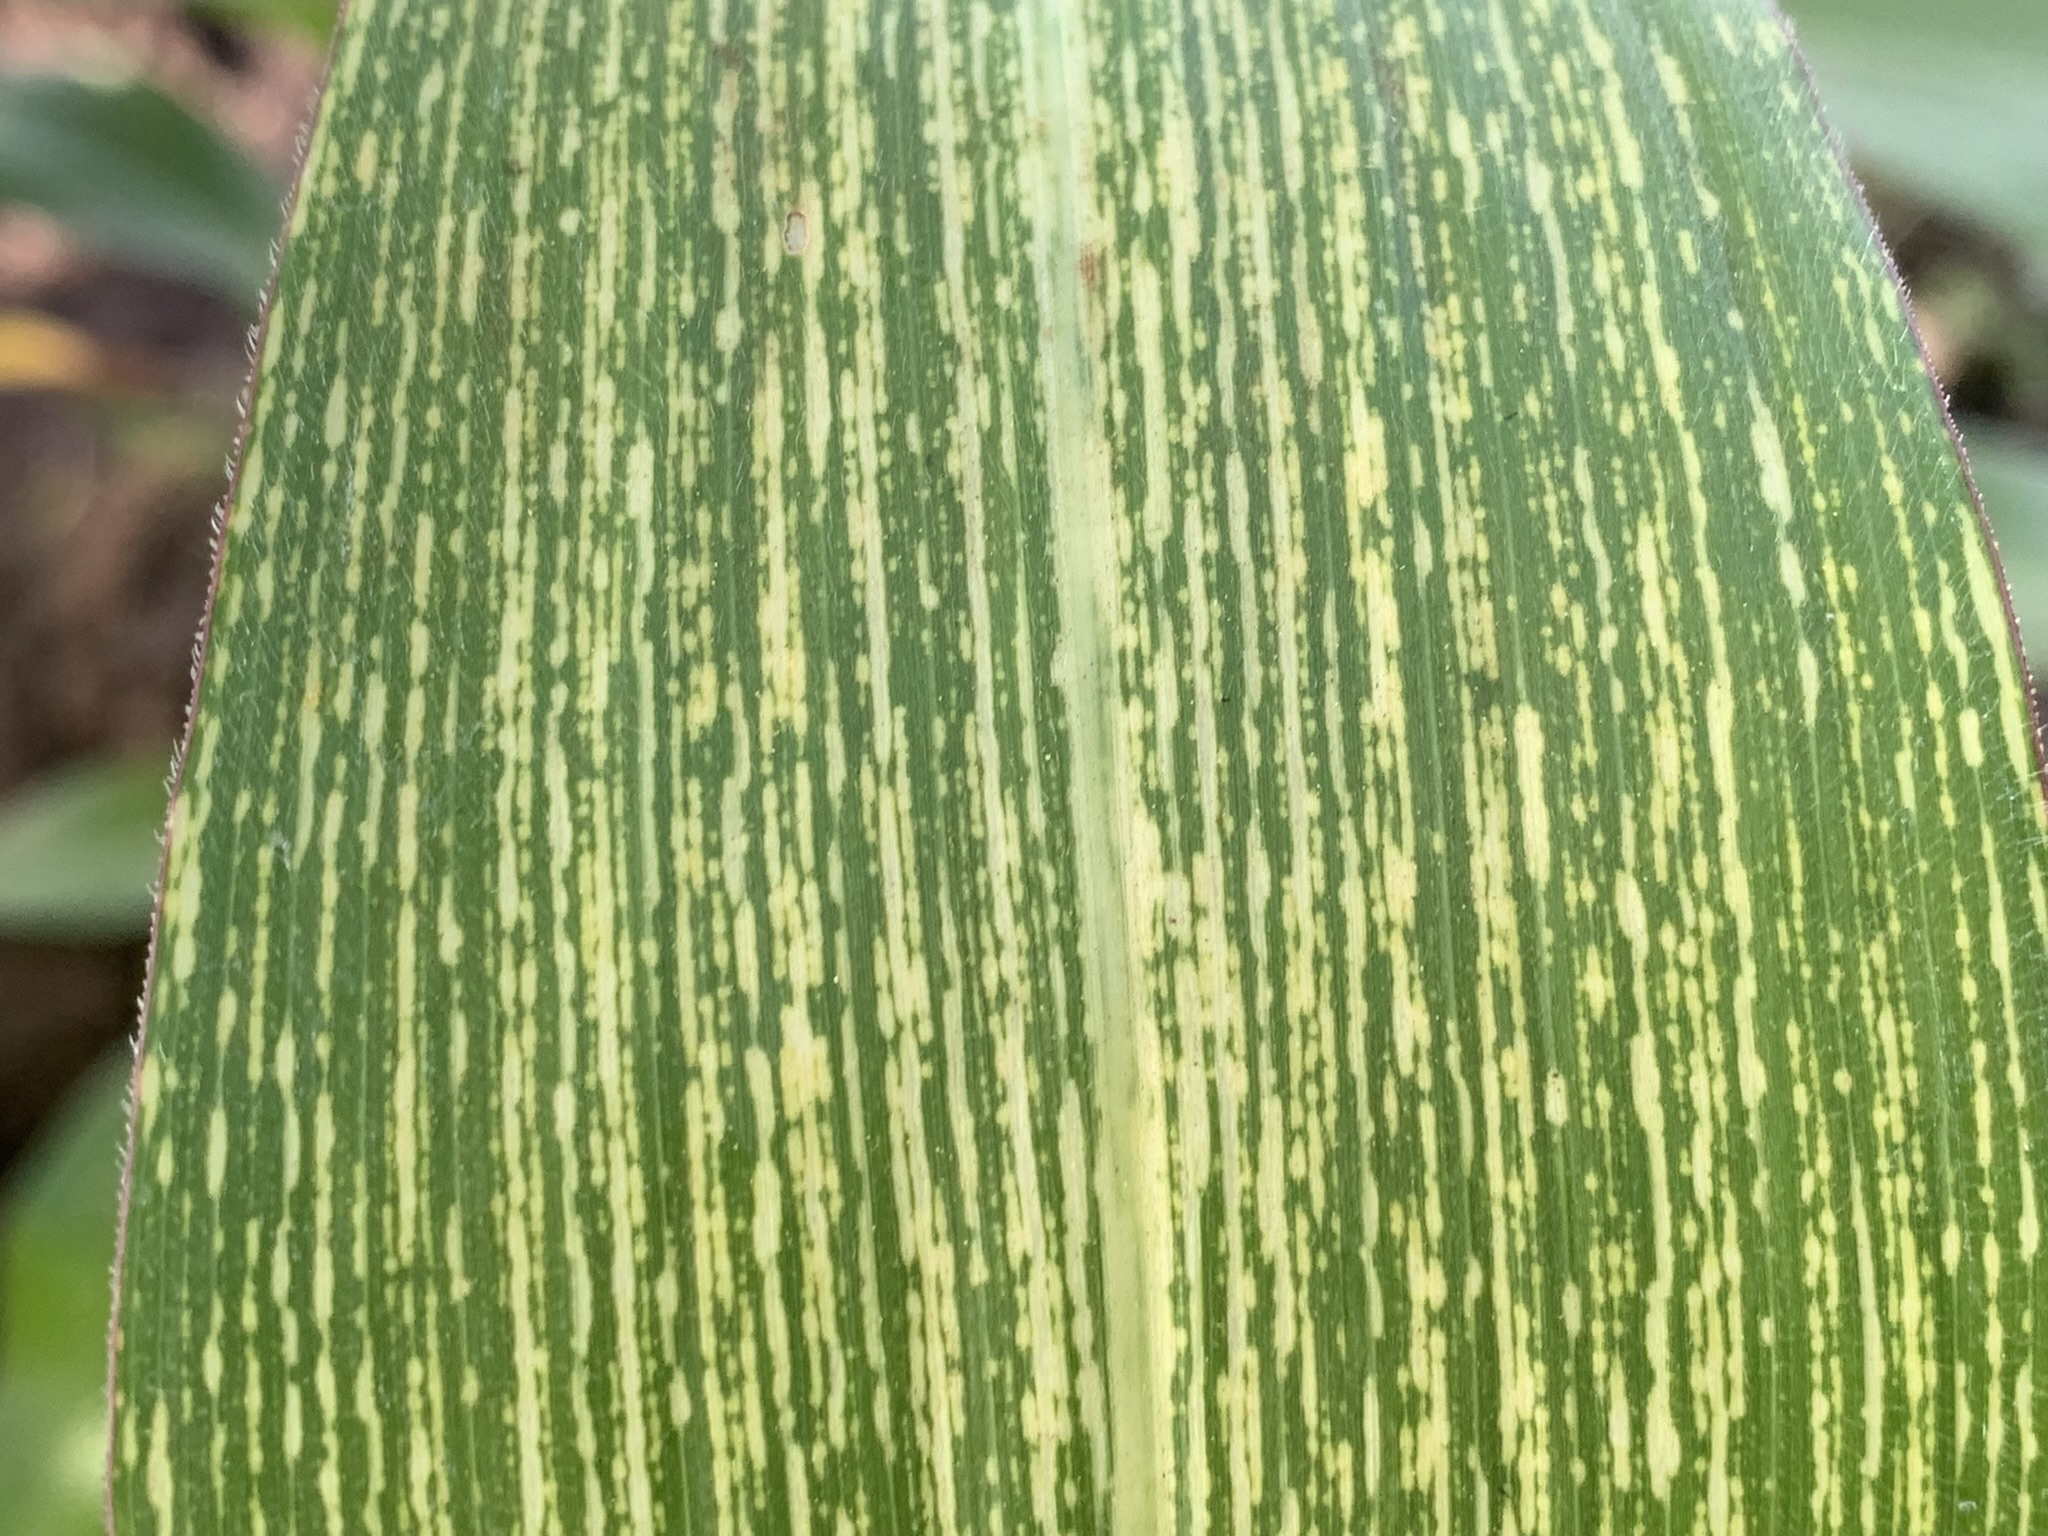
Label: MSV